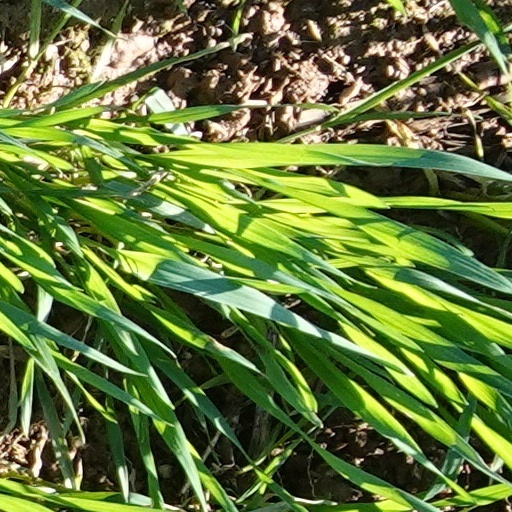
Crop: wheat